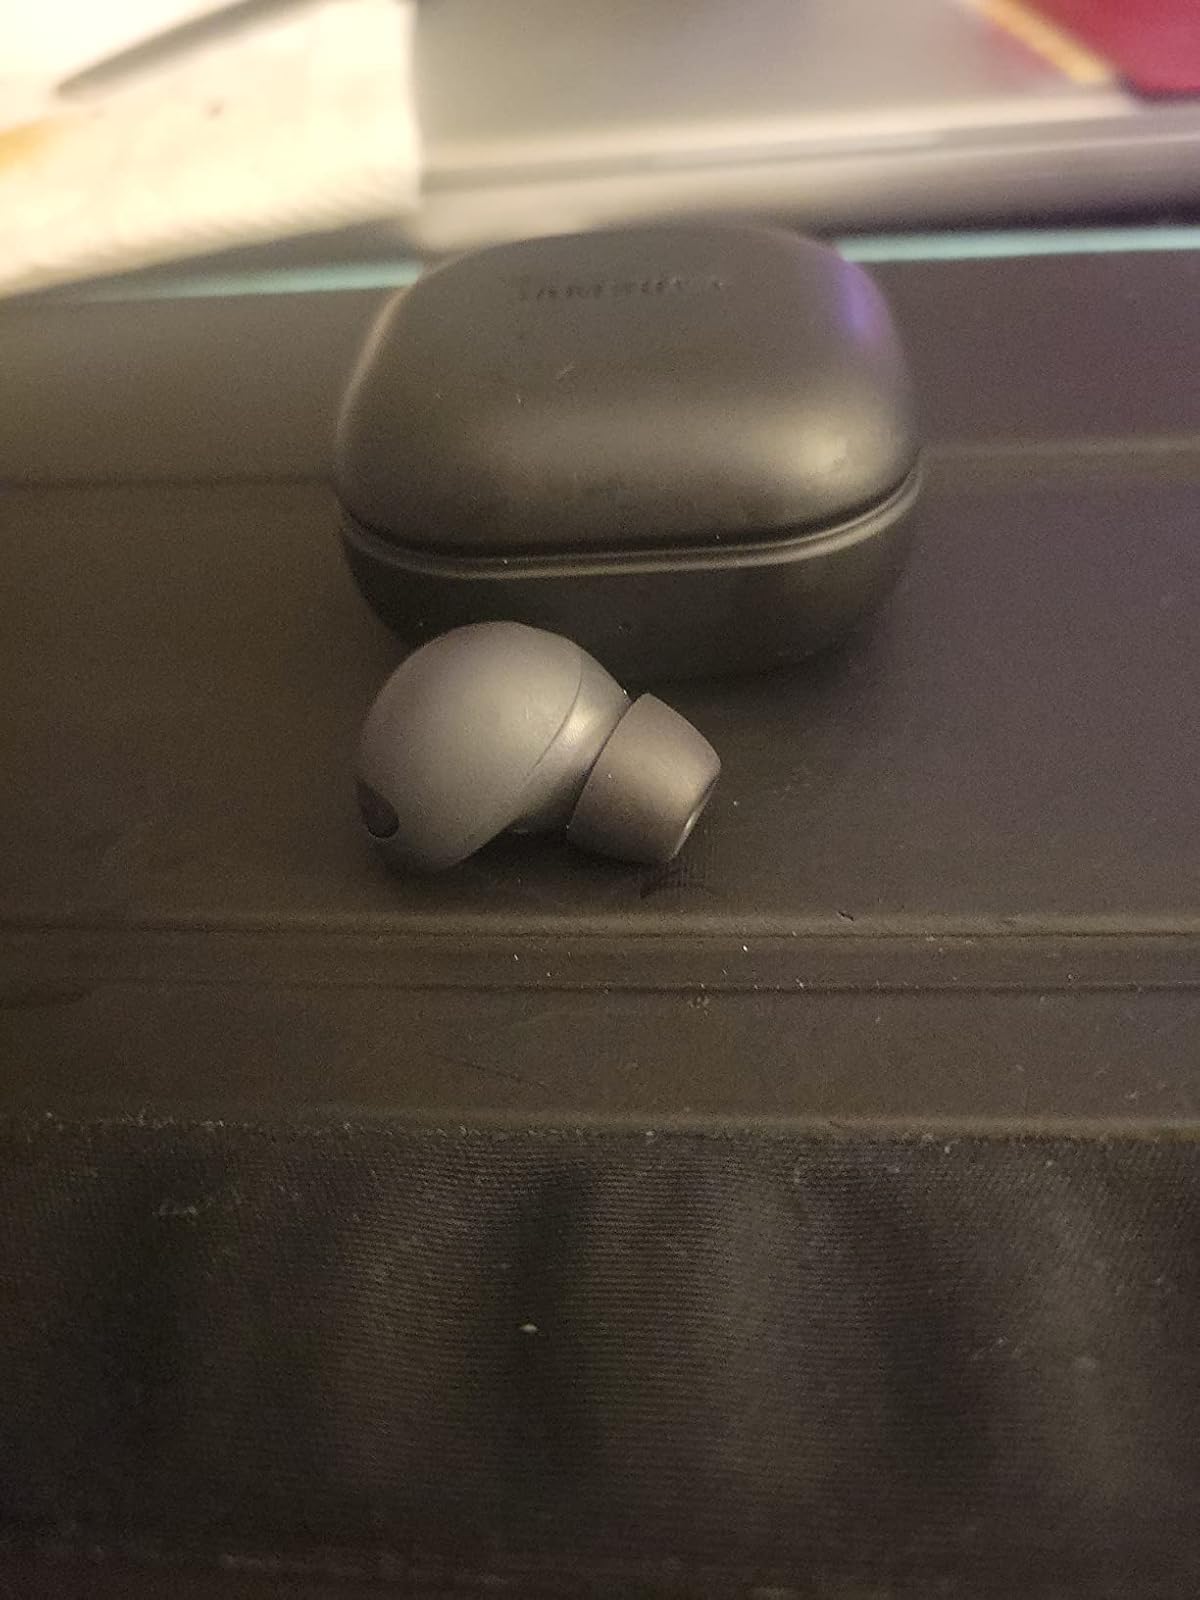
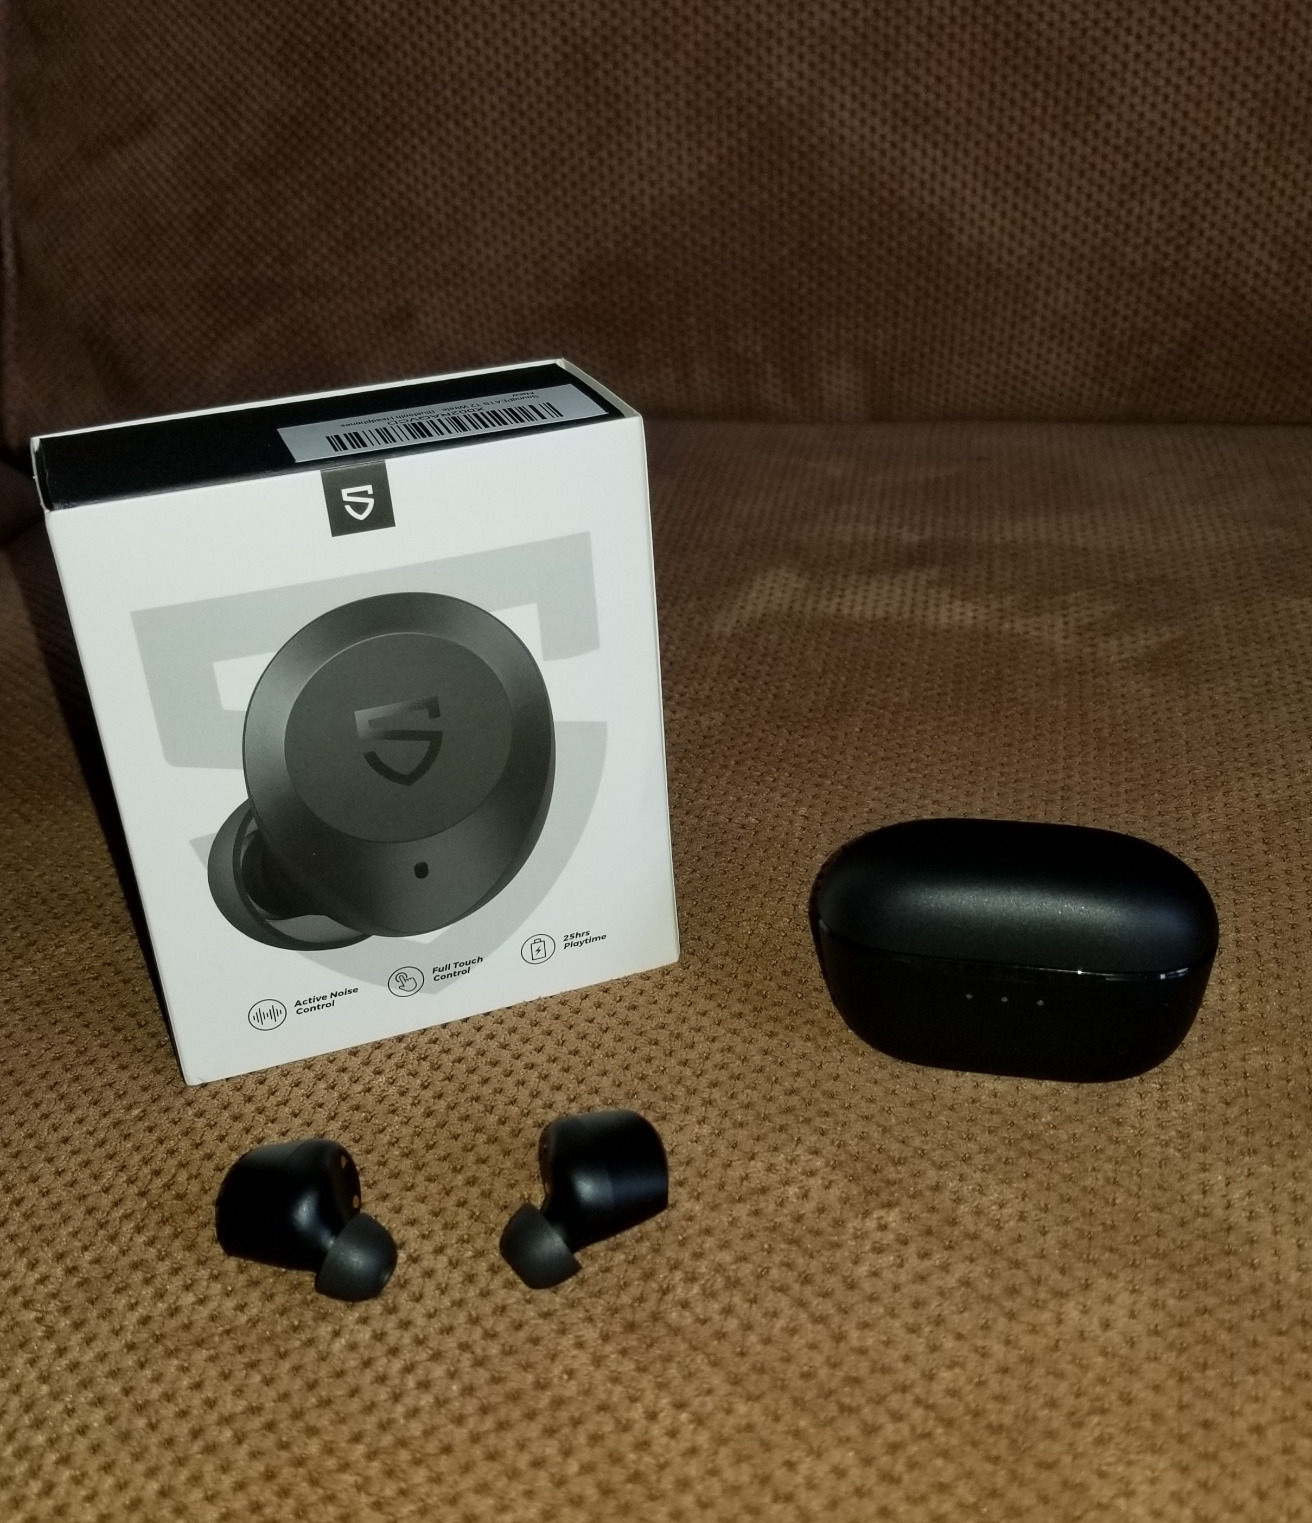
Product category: earbuds
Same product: no